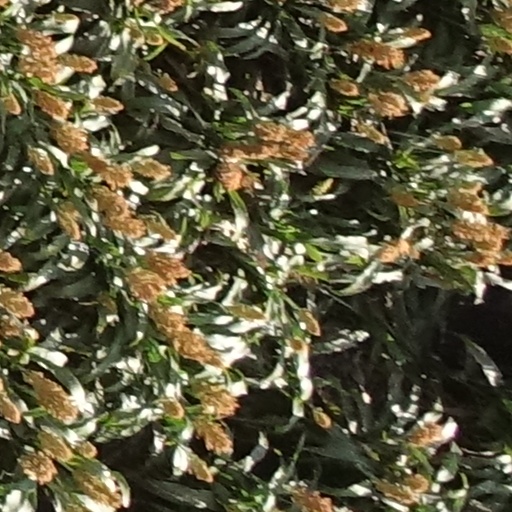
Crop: sorghum